Hugh J. McCormick

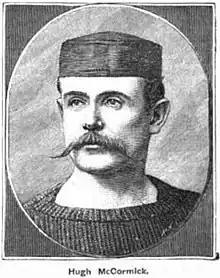

Hugh J. McCormick (1854–1910) was the World Professional Speed Skating Champion from 1890 to 1891.